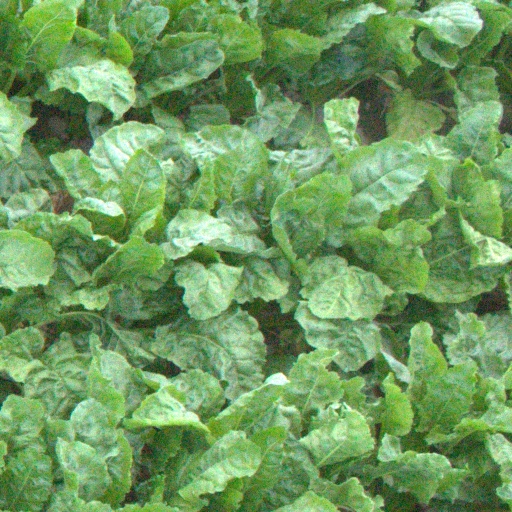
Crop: sugar beet